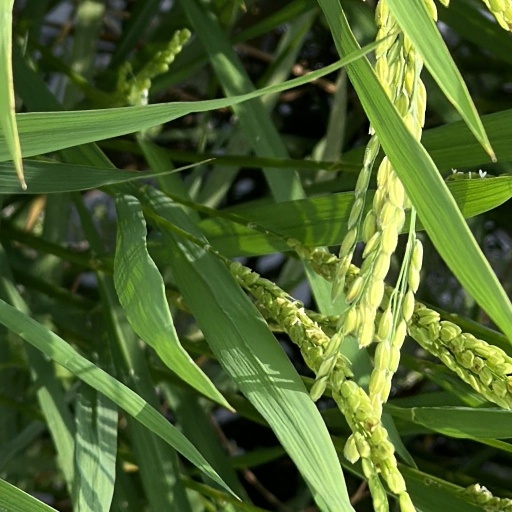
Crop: rice